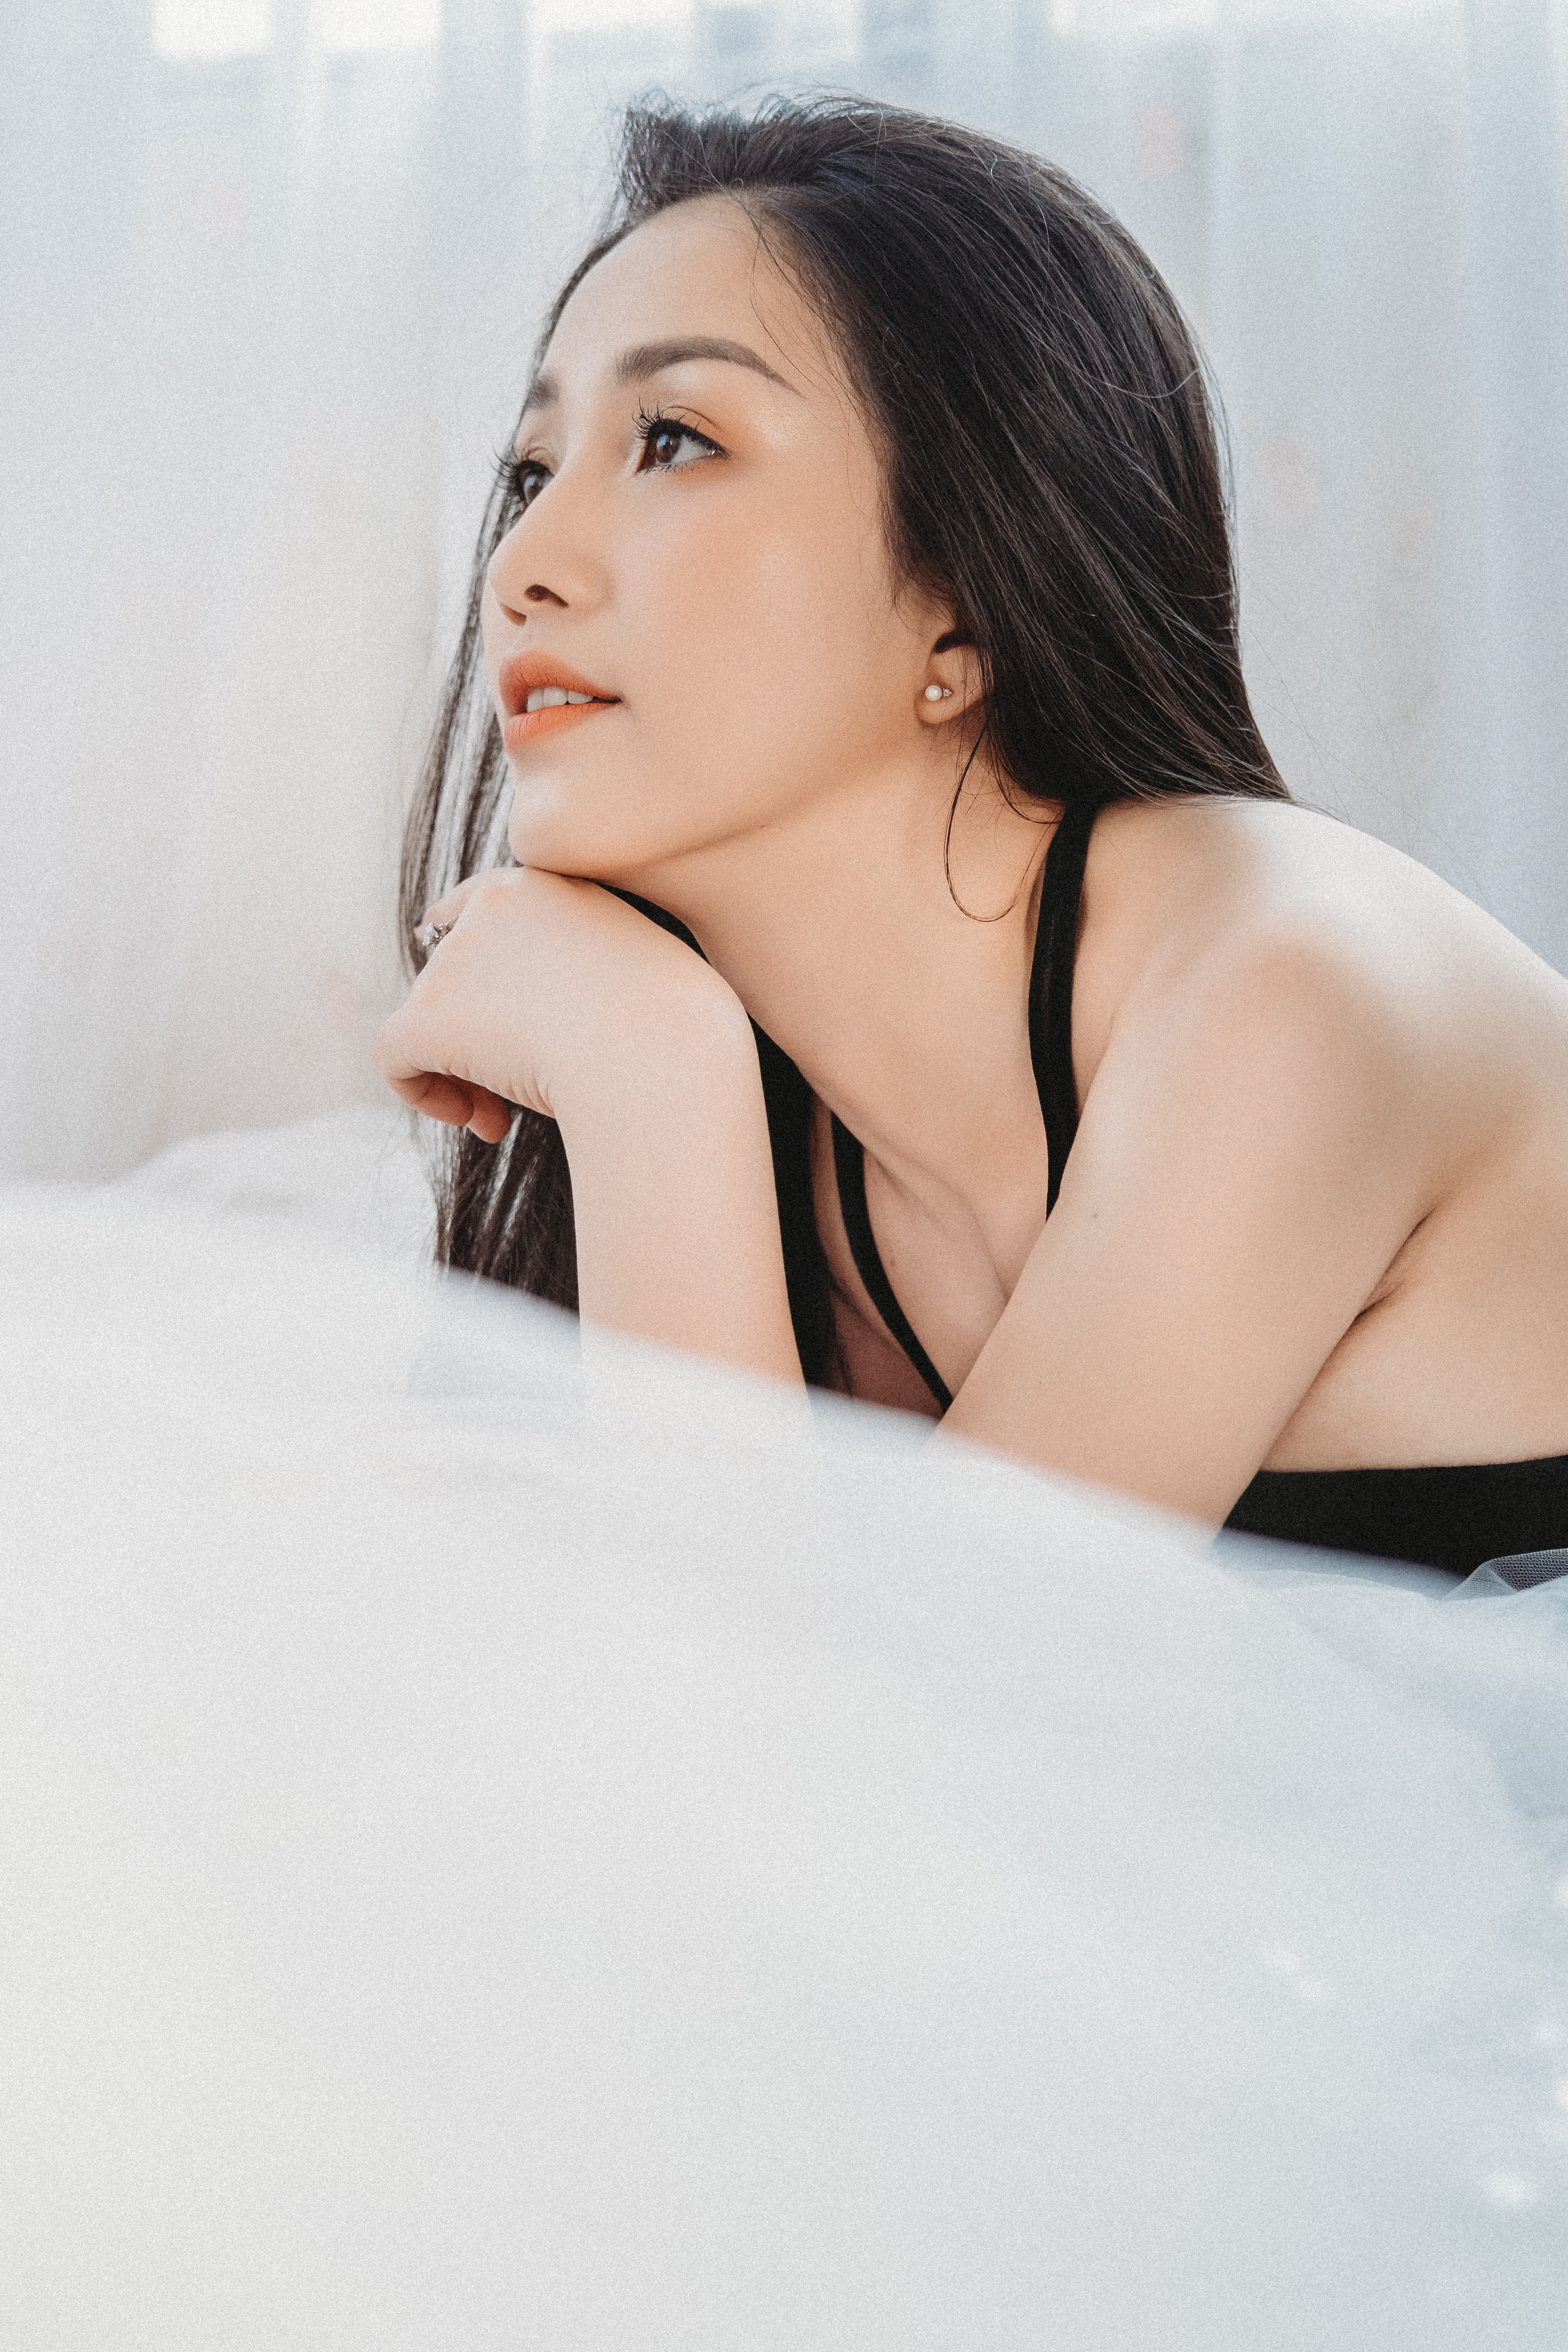
woman, face, hair, white, skin, beauty, shoulder, lip, eyebrow, nose, chin, black hair, lady, forehead, model, photo shoot, eye, neck, joint, long hair, photography, Material property, brown hair, dress, eyelash